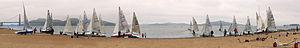
Préparatifs d'une course de dériveurs (SAP 505 World Championship). Le nom 505 provient de la longueur du bateau, de 5 m et 05 cm.